Colin Cunningham

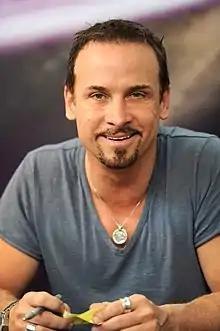
Cunningham at SciFi Convention Toulouse, 2012

Colin Alexander Cunningham (born 1966) is an American television and film actor. Cunningham is best known for his roles as John Pope in the TNT science fiction series "Falling Skies" and as Major/Lt.Col Paul Davis on "Stargate SG-1" and "Stargate Atlantis".